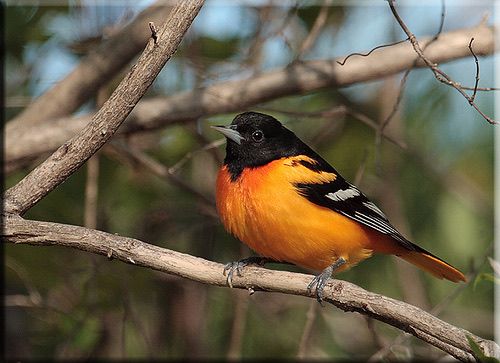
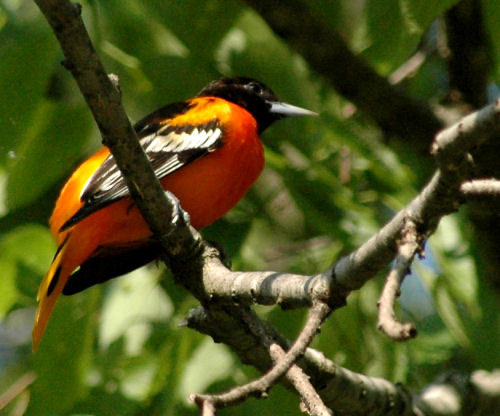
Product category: misc
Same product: yes